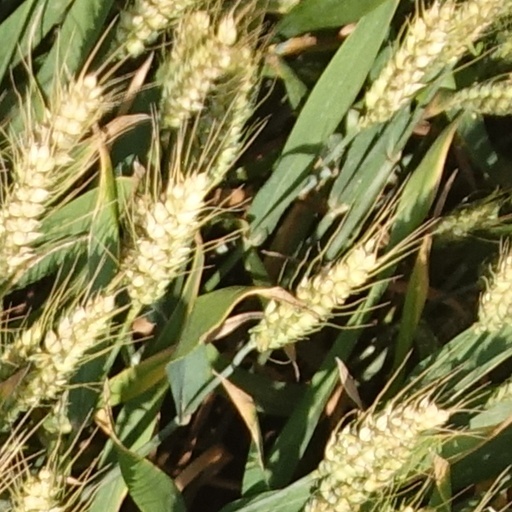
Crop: wheat